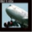
Label: airplane